Trimethylsilyl group

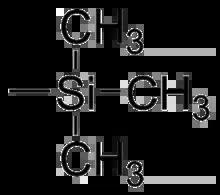

The trimethylsilyl group (–Si(CH), abbreviated TMS) is a functional group in organic chemistry. This group consists of three methyl groups bonded to a silicon atom, which is in turn bonded to the rest of a molecule. This structural group is characterized by chemical inertness and a large molecular volume.